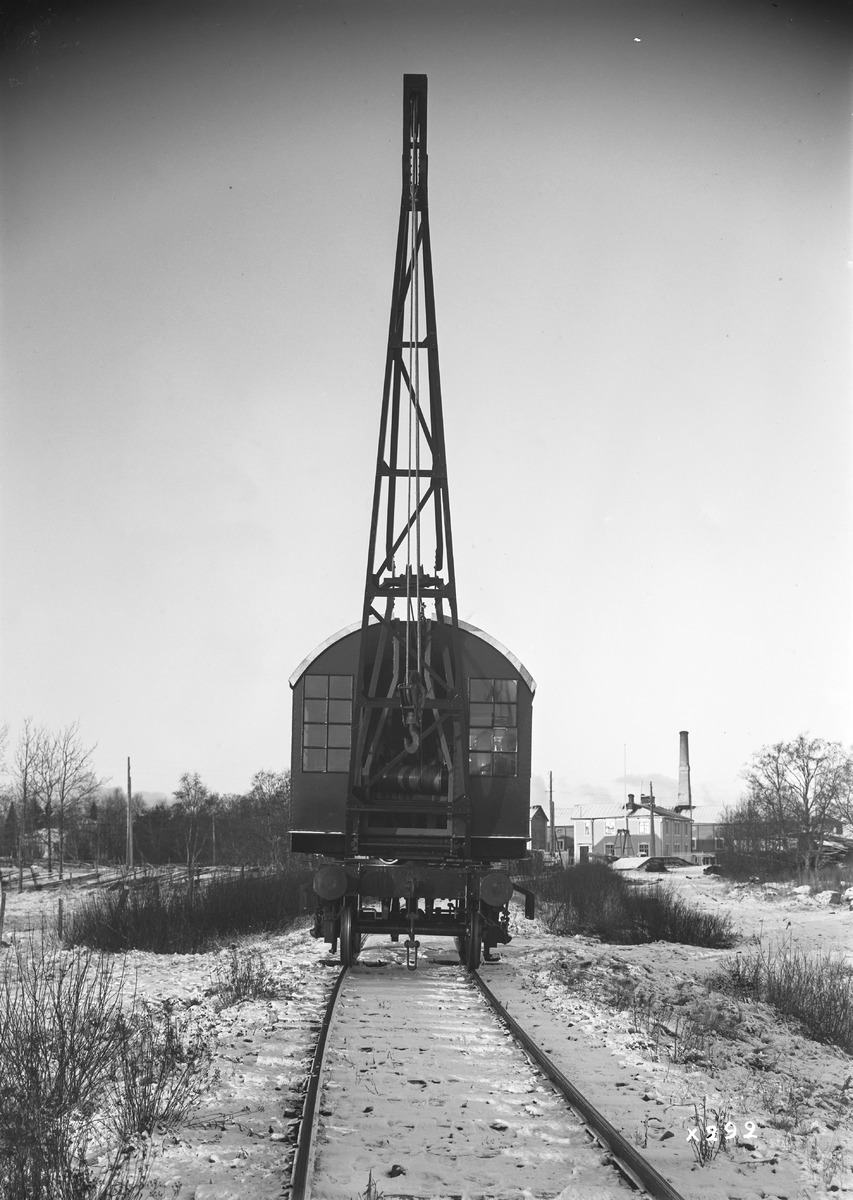
VR:n uusi nostokone
VR's new lifting apparatus
sisällön kuvaus: VR:n uusi nostokone 5.12.1933. content description: VR's (Finnish State Railways) new lifting apparatus on December 5, 1933.
Vuosi: 1933
Paikka: Suomi, Oulu, Suomi, Pohjois-Pohjanmaa, Oulu
Aiheet: nostolaitteet; junat; koneet; laitteet; trains; lifting apparatus; machines; apparatuses